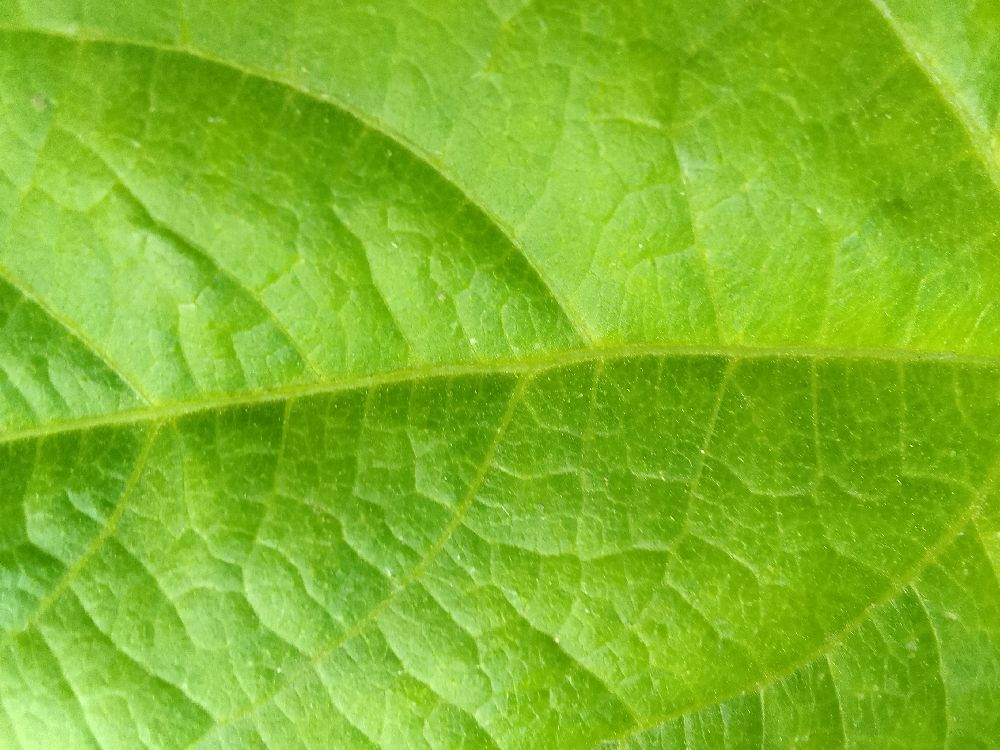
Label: healthy